Helorus

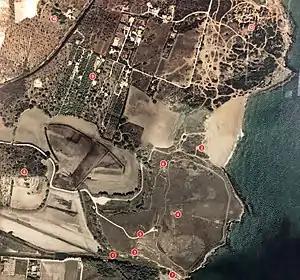
Aerial view of Heloros: 1. theatre 3. Sanctuary of Demeter and Kore 4. Agora 5. Asklepieion 6. north gate 7. south gate 8. Necropoli A 9. Necropoli D 10. Necropoli C 11. Necropoli B 12. Latomie 13. colomn Pizzuta

Its ruins were still visible in the days of Fazello; a little to the north of the river Helorus, and about a mile from the sea-coast. The most conspicuous of them were the remains of a theatre, called by the country people "Colisseo": but great part of the walls and other buildings could be traced. The extent of them was, however, inconsiderable.